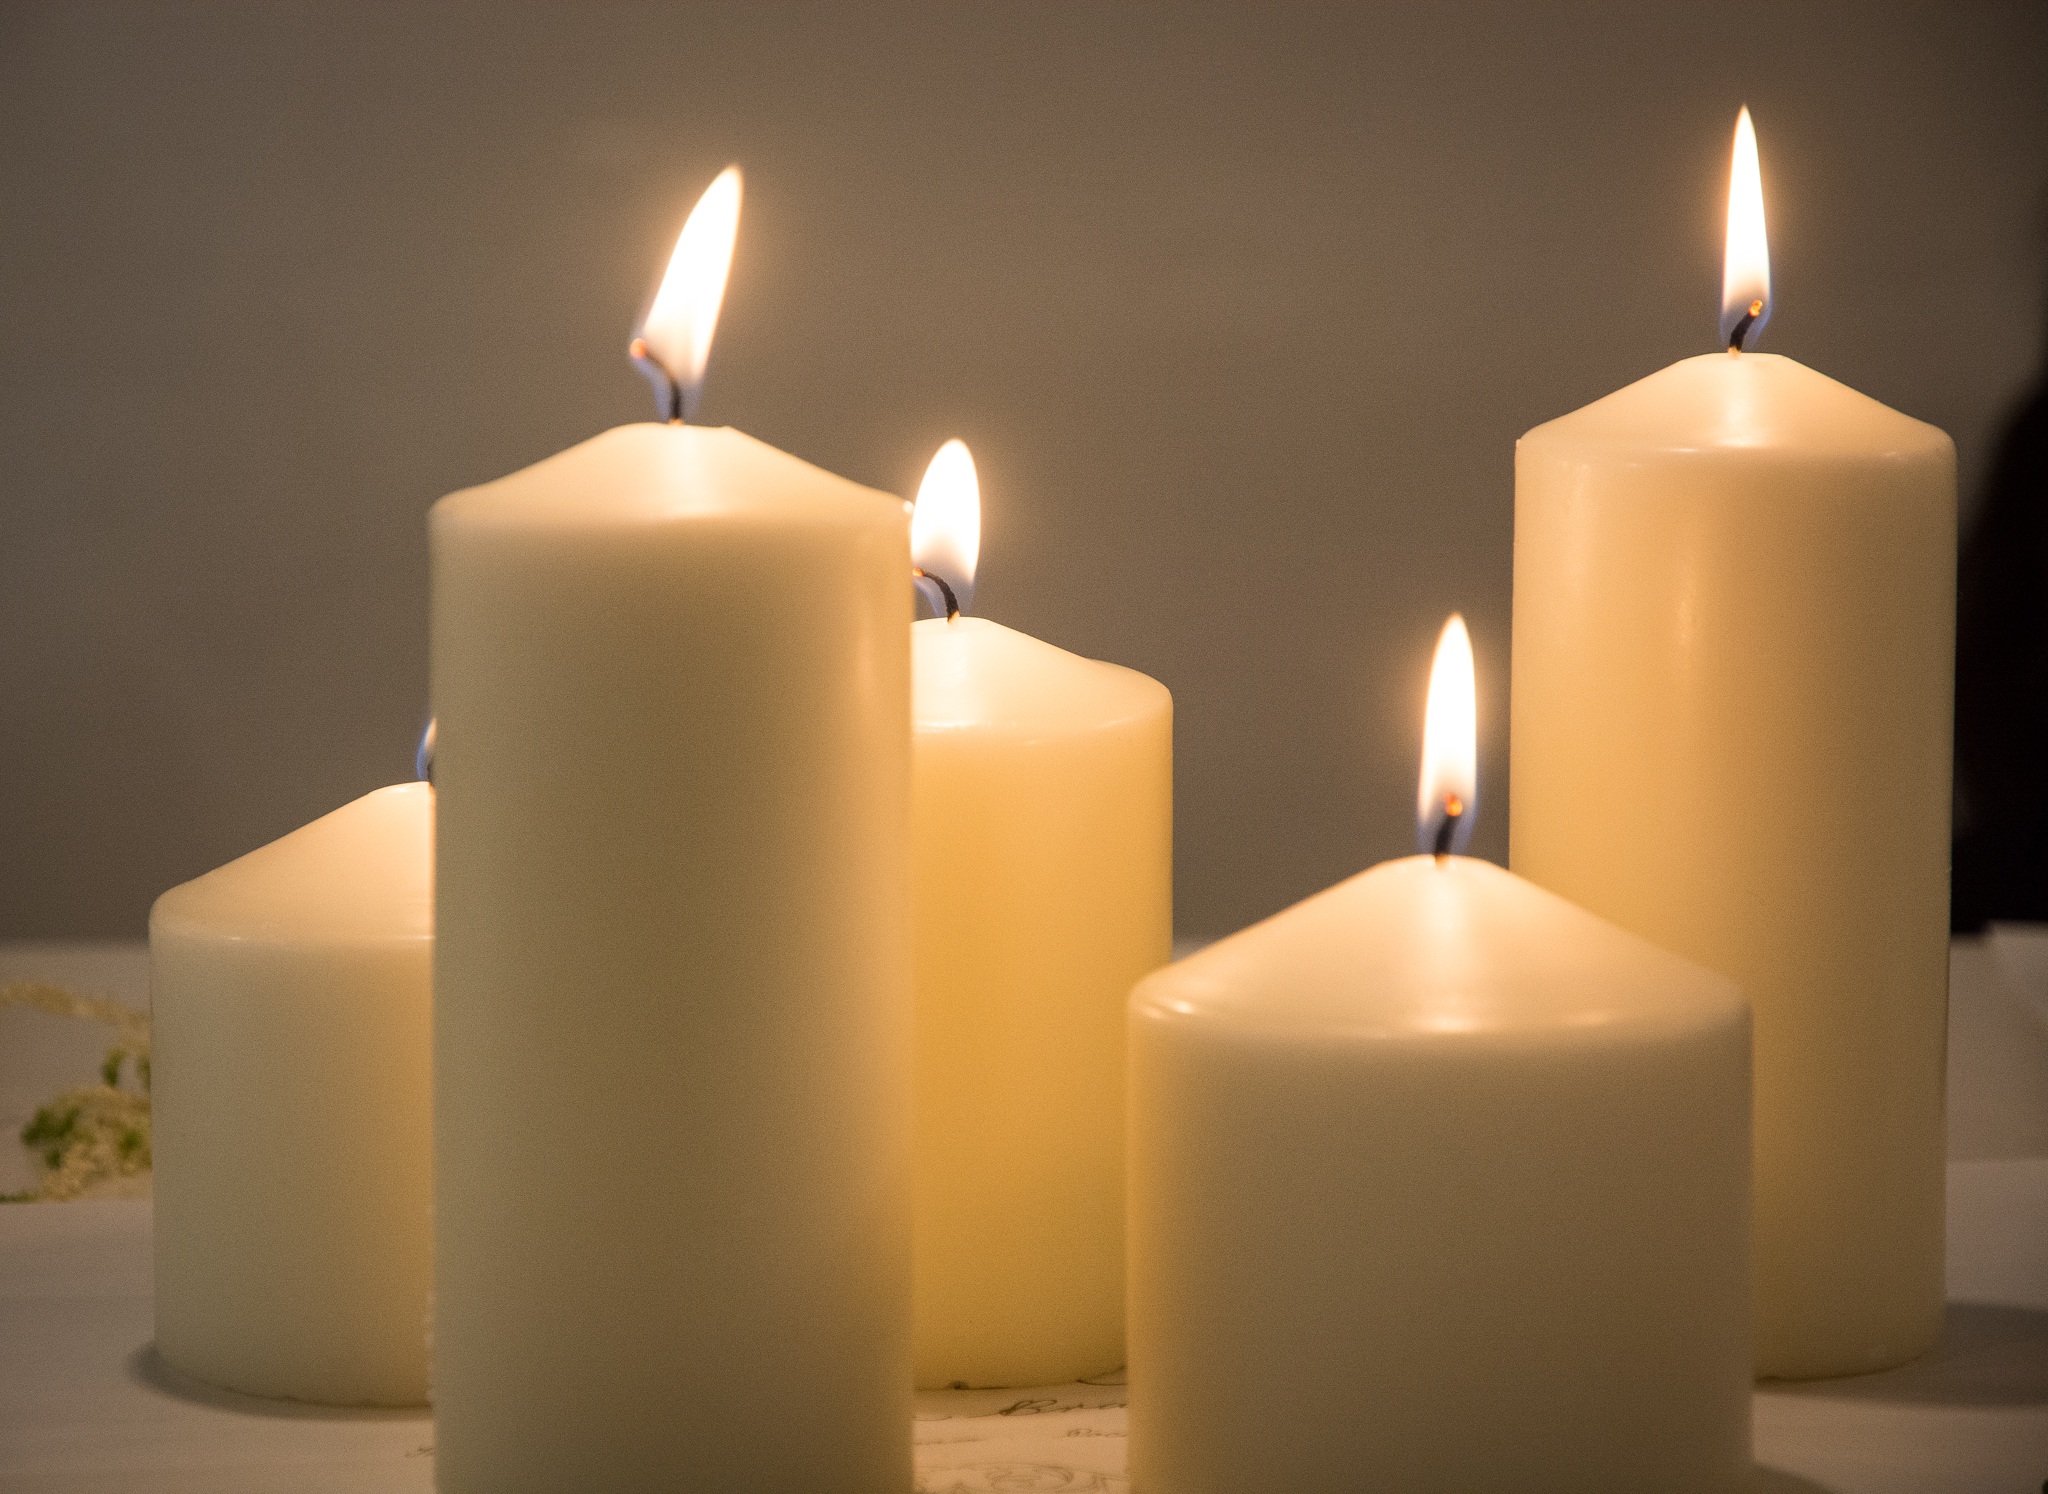
light, white, decoration, relax, romantic, candle, lighting, decor, clam, burn, candles, spa, bright, light fixture, flameless candle